Church of the Dormition of the Mother of God, Pazardzhik

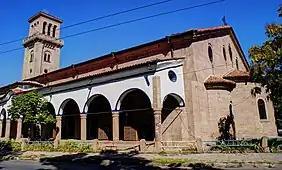
Back facade of the church

The church's architecture is Bulgarian Revivalism, considered the biggest church with the architectural type. The building was constructed by master architects from Peshtera Petar Kazov, his brother Dimitar and their fellow resident Kuzman Michov. Nikola Tonchev also participated in the construction, who is a native of Bratsigovo.